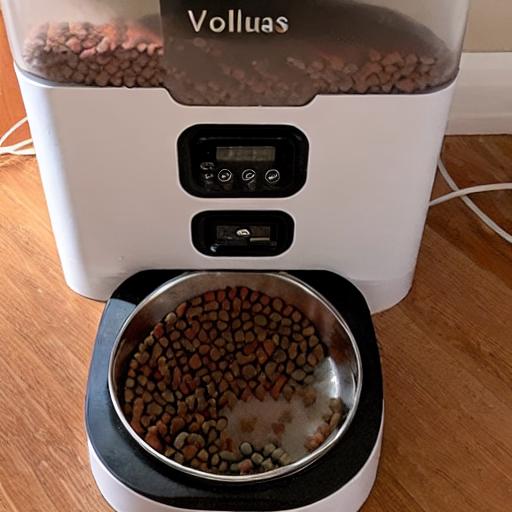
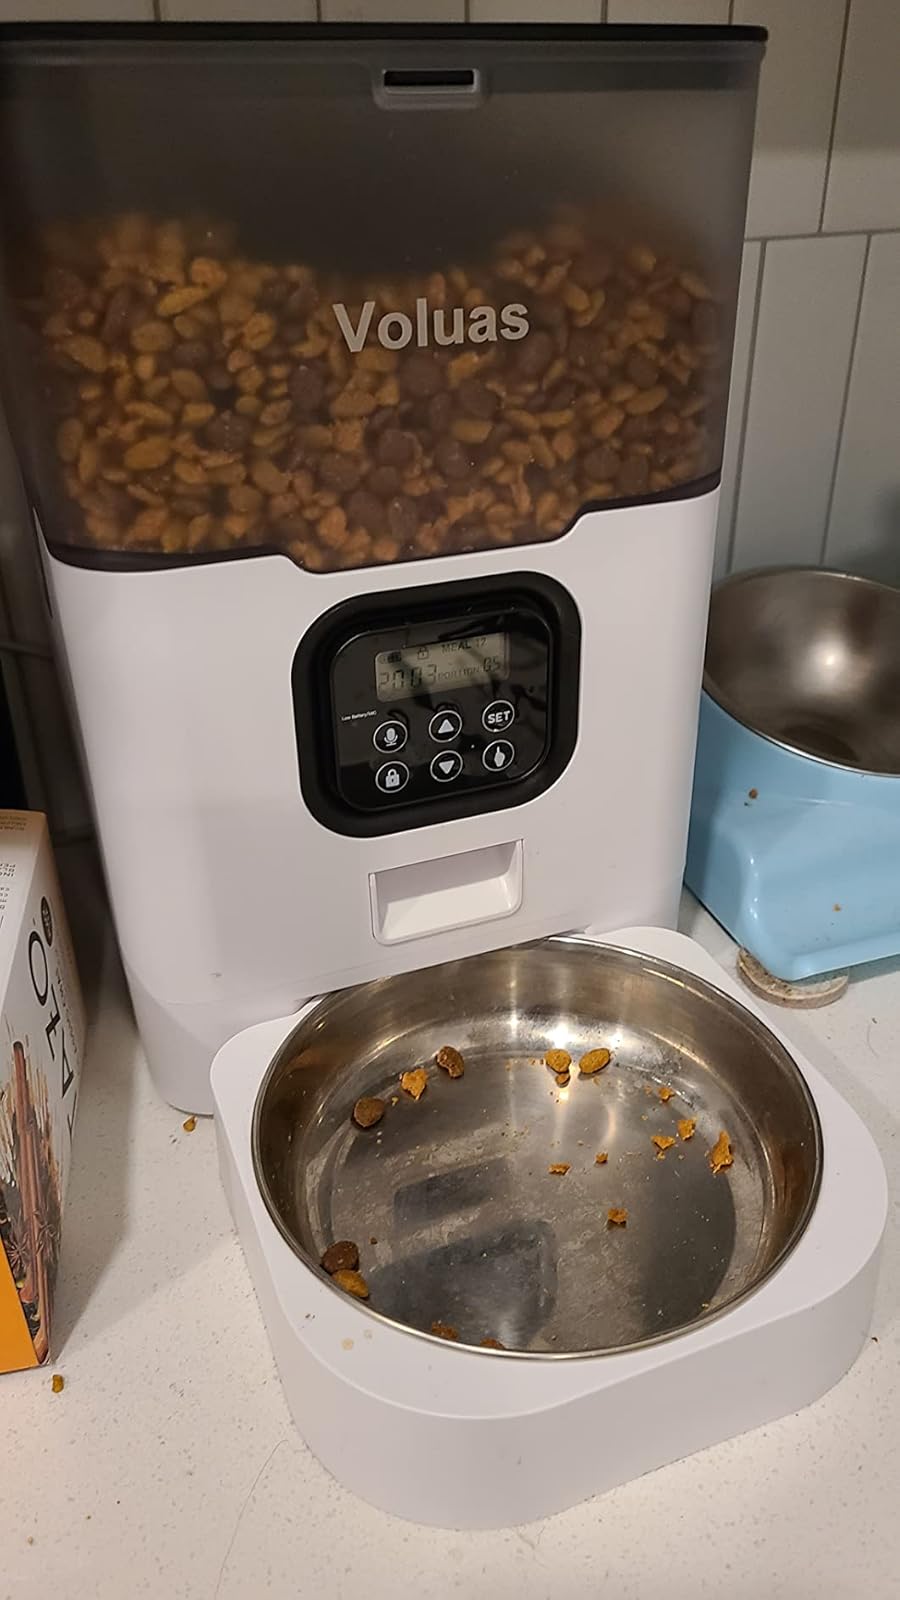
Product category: items_feeder
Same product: no